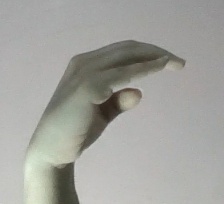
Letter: jeem